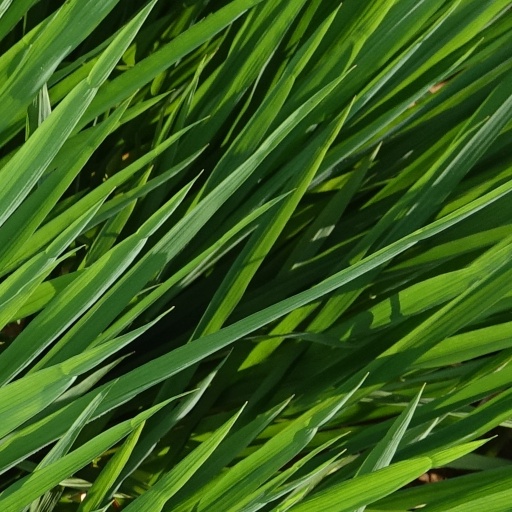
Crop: rice